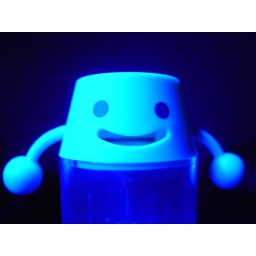
Coron of the Knockman Family lit by the blue led on my computer speaker's volume knob. Shot wide.